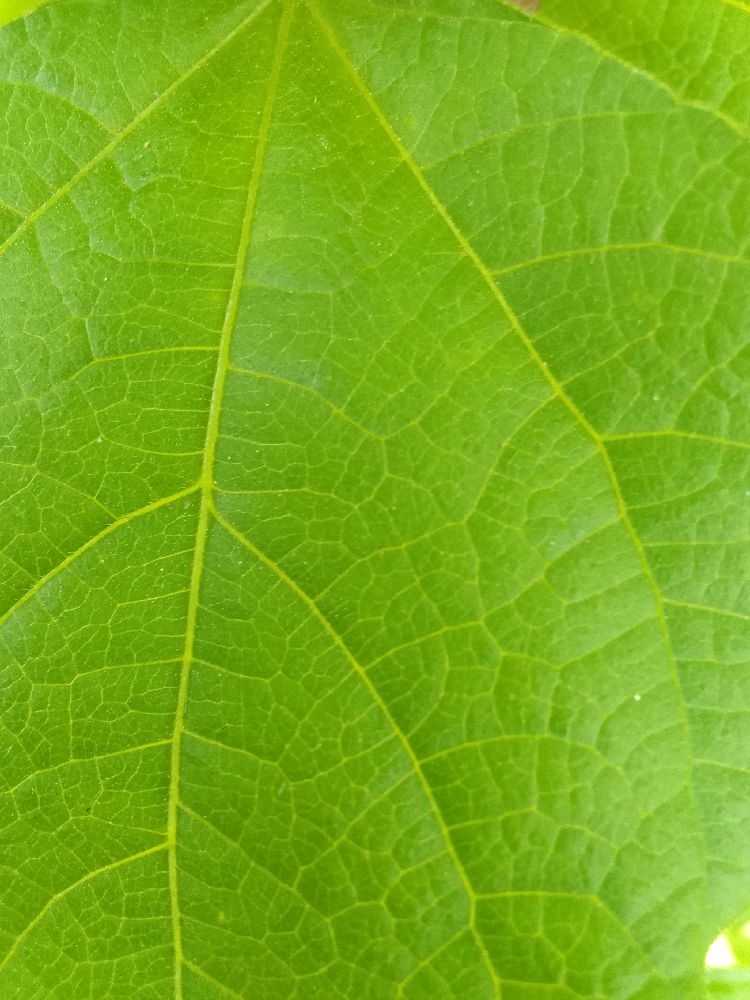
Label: healthy